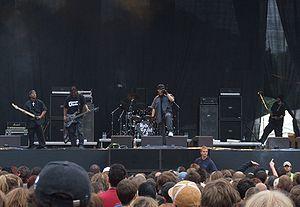
Body Count est un groupe de punk hardcore et rap metal américain, originaire de Los Angeles, en Californie. Il se forme en 1990 autour du rappeur Ice-T et du guitariste Ernie-C. Le guitariste D-Roc, le bassiste Mooseman et le batteur Beatmaster-V viennent compléter la formation de départ.